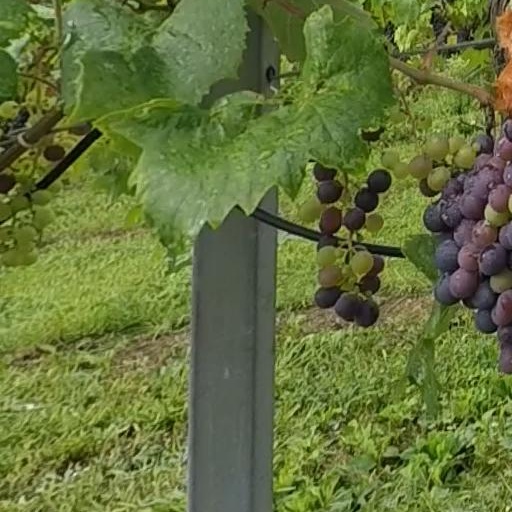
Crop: grape